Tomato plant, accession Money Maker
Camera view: horizontal (90 deg, fisheye); turntable rotation: 270 degrees
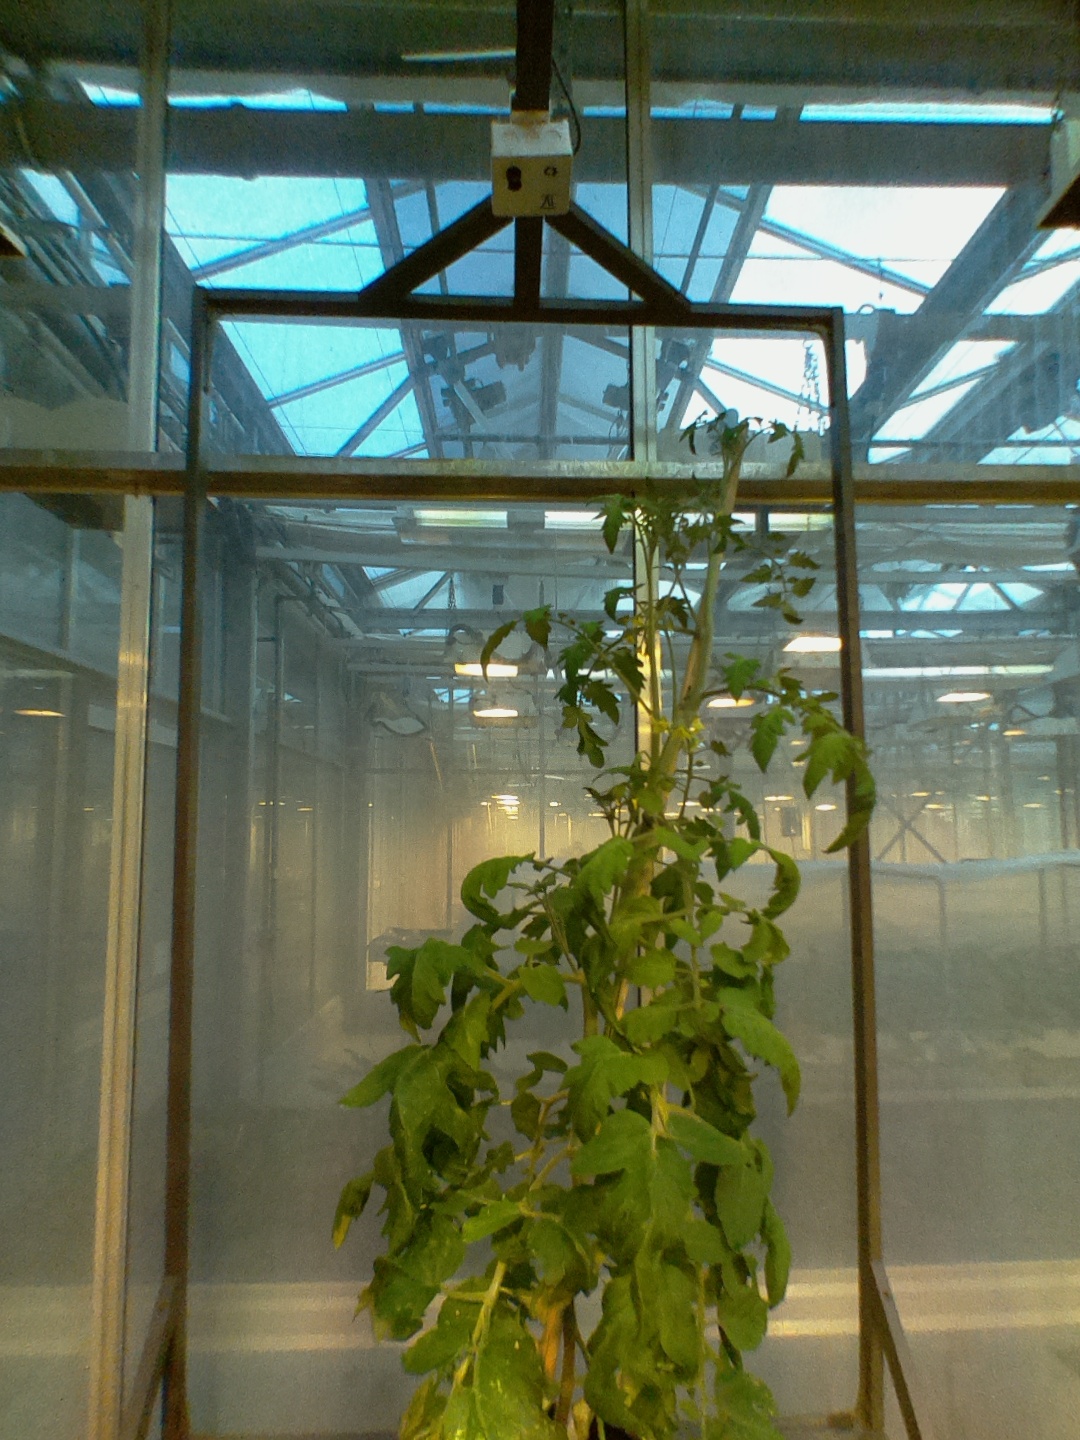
BBCH growth stage 72: 20%-30% of final fruit size